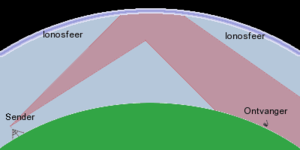
La bande 28 MHz, désignée aussi par sa longueur d'onde, 10 mètres, est une bande du service radioamateur destinée à établir des radiocommunications de loisir. Cette bande est utilisable pour le trafic intercontinental et continental lorsqu’il fait jour entre le lieu d’émission et de réception.
La fréquence de 500 kHz est la fréquence de détresse et d'appel en radiotélégraphie Morse ’ pour les stations du service mobile maritime et aéronautique .) travaillant dans la bande comprise de 415 kHz à 526,5 kHz, avec une portée d'exploitation jusqu'à 1 000 km.
La bande 1,8 MHz, également désignée par sa longueur d'onde : 160 mètres, est une bande du service radioamateur destinée à établir des radiocommunications de loisir. Cette bande est utilisable pour le trafic radio régional. Cette bande est utilisable pour les radiocommunications continentales lorsqu’il fait nuit entre le lieu d’émission et de réception. Cette bande est utilisable pour les systèmes de transmission par le sol des radiocommunications en milieu souterrain, aussi utilisé en spéléologie.
Les radiocommunications aéronautiques sont dans des bandes de fréquences du spectre radioélectrique, réservée à l'aéronautique par des traités internationaux. Elles sont utilisées pour les communications entre les pilotes et le personnel des stations au sol. Elle permet de transmettre des clairances et des informations importantes pour la sécurité de la circulation aérienne et l'efficacité de la gestion du trafic aérien.
On appelle propagation ionosphérique la propriété des ondes électromagnétiques de parcourir des distances plus grandes que la simple ligne de vue par réflexion sur l’ionosphère. Les conditions de la propagation ionosphérique dépendent de plusieurs facteurs tels le cycle solaire, l'heure et les saisons.
La bande 3,5 MHz désignée aussi par sa longueur d'onde : 80 mètres, est une bande du service radioamateur destinée à établir des radiocommunications de loisir. Cette bande est utilisable pour le trafic radio régional et national. Cette bande est utilisable pour les radiocommunications continentales lorsqu’il fait nuit entre le lieu d’émission et de réception.